Söderfjärden

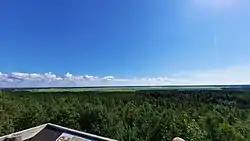
View of the basin of the crater remnant from Öjberget, a hill that belongs to the crater rim

Söderfjärden is a polder in Ostrobothnia, western Finland, 10 kilometres south of the town of Vaasa. The plain is in an impact crater dating back to more than 640 million years ago (Proterozoic, near the end of the Cryogenian). The crater's diameter is and its maximum depth is . It is filled with Cambrian sandstones leaving only the outer rim visible. There is also a central uplift, which is buried. After rising from the sea due to post-glacial rebound, Söderfjärden was a wetland but was later drained with help of a pump station. It is currently cultivated and is clearly visible from air as a large hexagonal field. This makes Söderfjärden unique among the other impact structures in Finland which are at least partially below sea level. The area of the basin is divided half and half between Vaasa and Korsholm, with a small corner belonging to Malax.